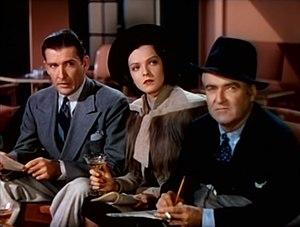
Margaret Lewis Tallichet, née le 13 mars 1914 à Dallas et morte le 3 mai 1991 à Indio, est une actrice américaine.